Takeoff

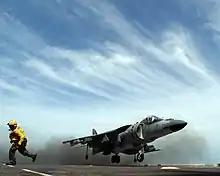
The Harrier jump jet, a VTOL aircraft

Assisted takeoff is any system for helping aircraft into the air (as opposed to strictly under its own power). The reason it might be needed is due to the aircraft's weight exceeding the normal maximum takeoff weight, insufficient power, or the available runway length may be insufficient, or a hot and high airfield, or a combination of all four factors. Assisted takeoff is also required for gliders, which do not have an engine and so are unable to take off by themselves. Hence assisted takeoff is required.